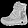
Label: Ankle boot